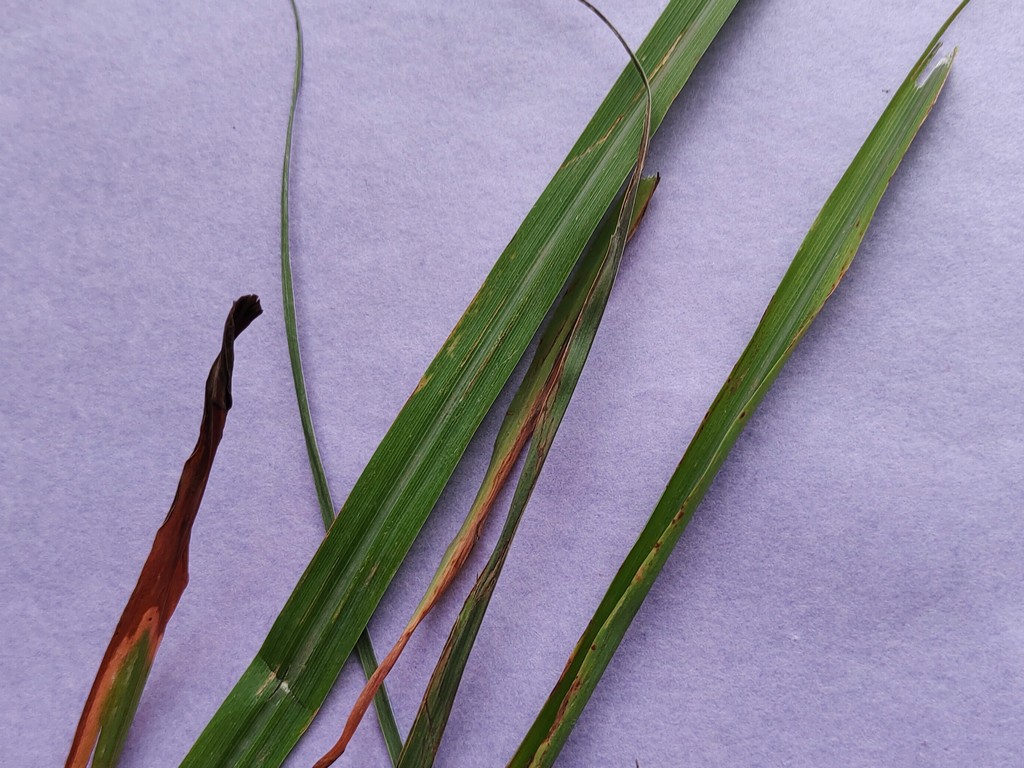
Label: Unhealthy